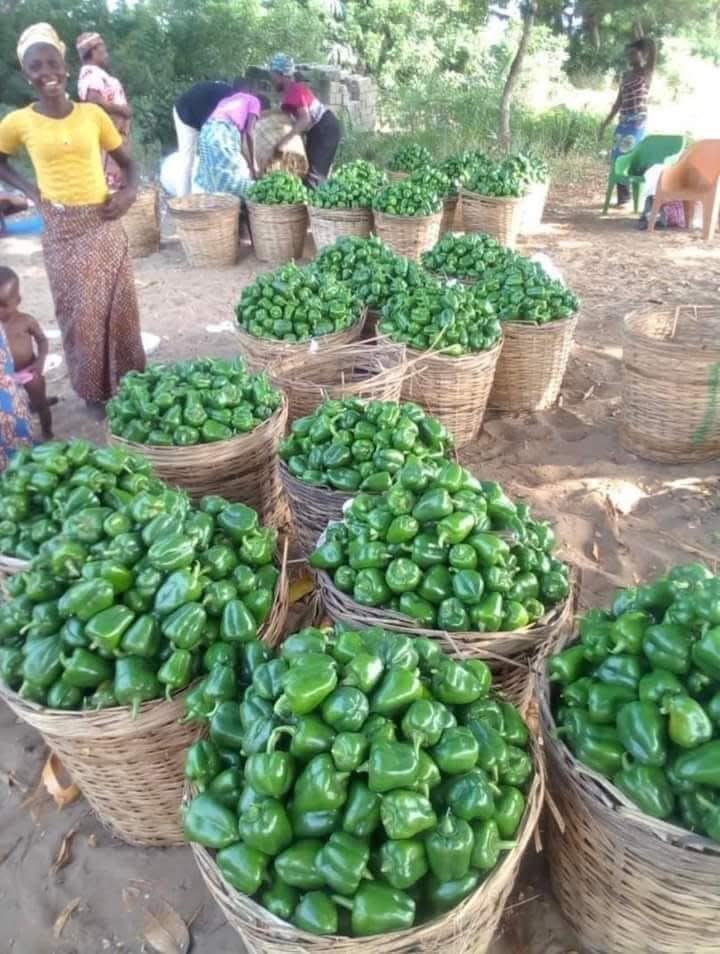
Zao la biashara aina ya pilipili hoho zimevunwa kwa wingi shambani na zimejazwa kwenye vikapu ambazo zinauzwa kwa wateja wa rejareja wanaozifuata shambani na kwenda kuziweka kwenye magenge yao mitaani.